Petaluma High School

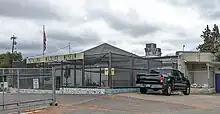
Petaluma Wildlife Museum

Petaluma High School is the home of the Petaluma Wildlife Museum, one of the few museums in the country that is solely run by students. Through the Wildlife Museum, students can take classes on Wildlife Management and Museum Management.